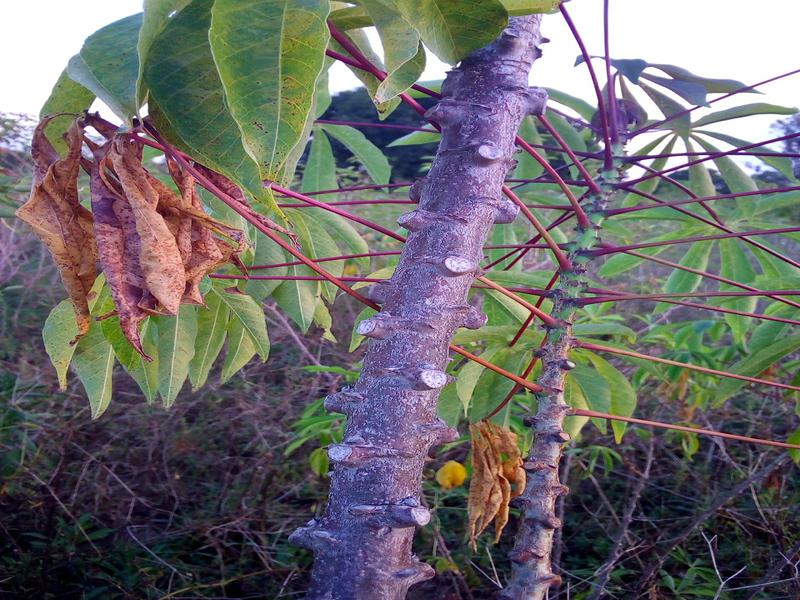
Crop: cassava
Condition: healthy